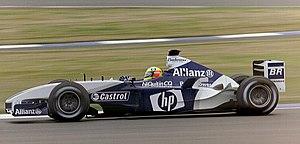
La Williams FW25 est la monoplace de Formule 1 engagée par l'écurie Williams F1 Team, lors de la saison 2003 de Formule 1. Elle est pilotée par le Colombien Juan Pablo Montoya qui entame sa troisième saison au sein de l'écurie britannique et l'Allemand Ralf Schumacher dont c'est la cinquième année de collaboration avec Williams. Les pilotes essayeurs sont le Brésilien Antônio Pizzonia, le Chinois Ho-Pin Tung et l'Espagnol Marc Gené, qui remplacera Schumacher pour une course.